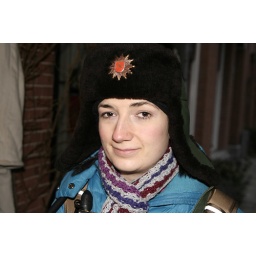
Me in a furry hat